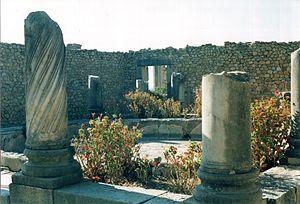
Volubilis est une ville antique berbère, puis romanisée, capitale du royaume de Maurétanie, située dans la plaine du Saïss au Maroc, sur les bords de l'oued Rhoumane, rivière de la banlieue de Meknès, non loin de la ville sainte de Moulay Driss Zerhoun où repose Idriss Iᵉʳ, fondateur de la dynastie des Idrissides.